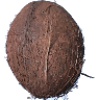
Label: Cocos 1